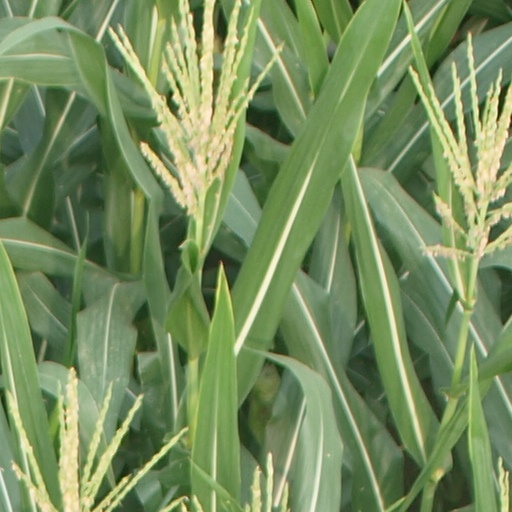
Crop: maize; corn